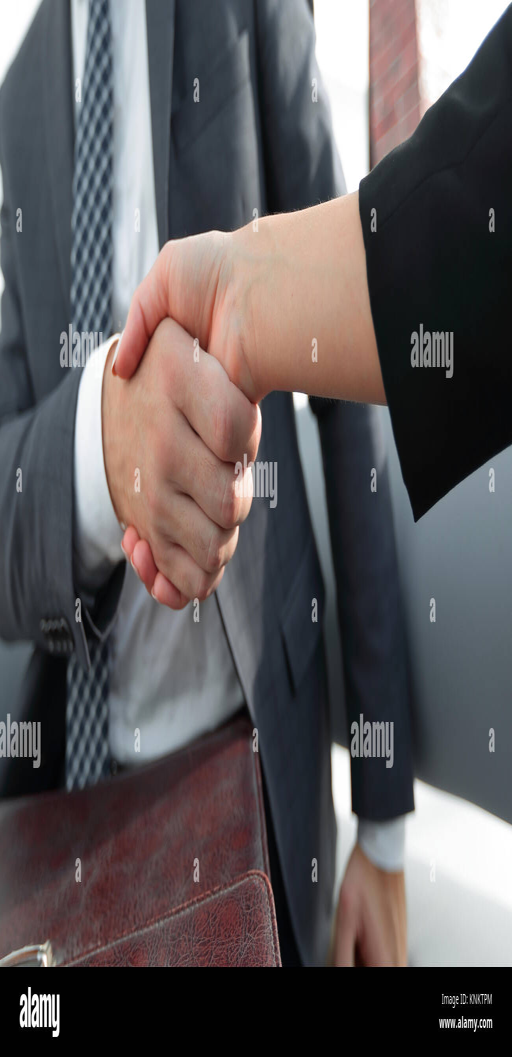
businessman shaking hands to seal a deal with his partner